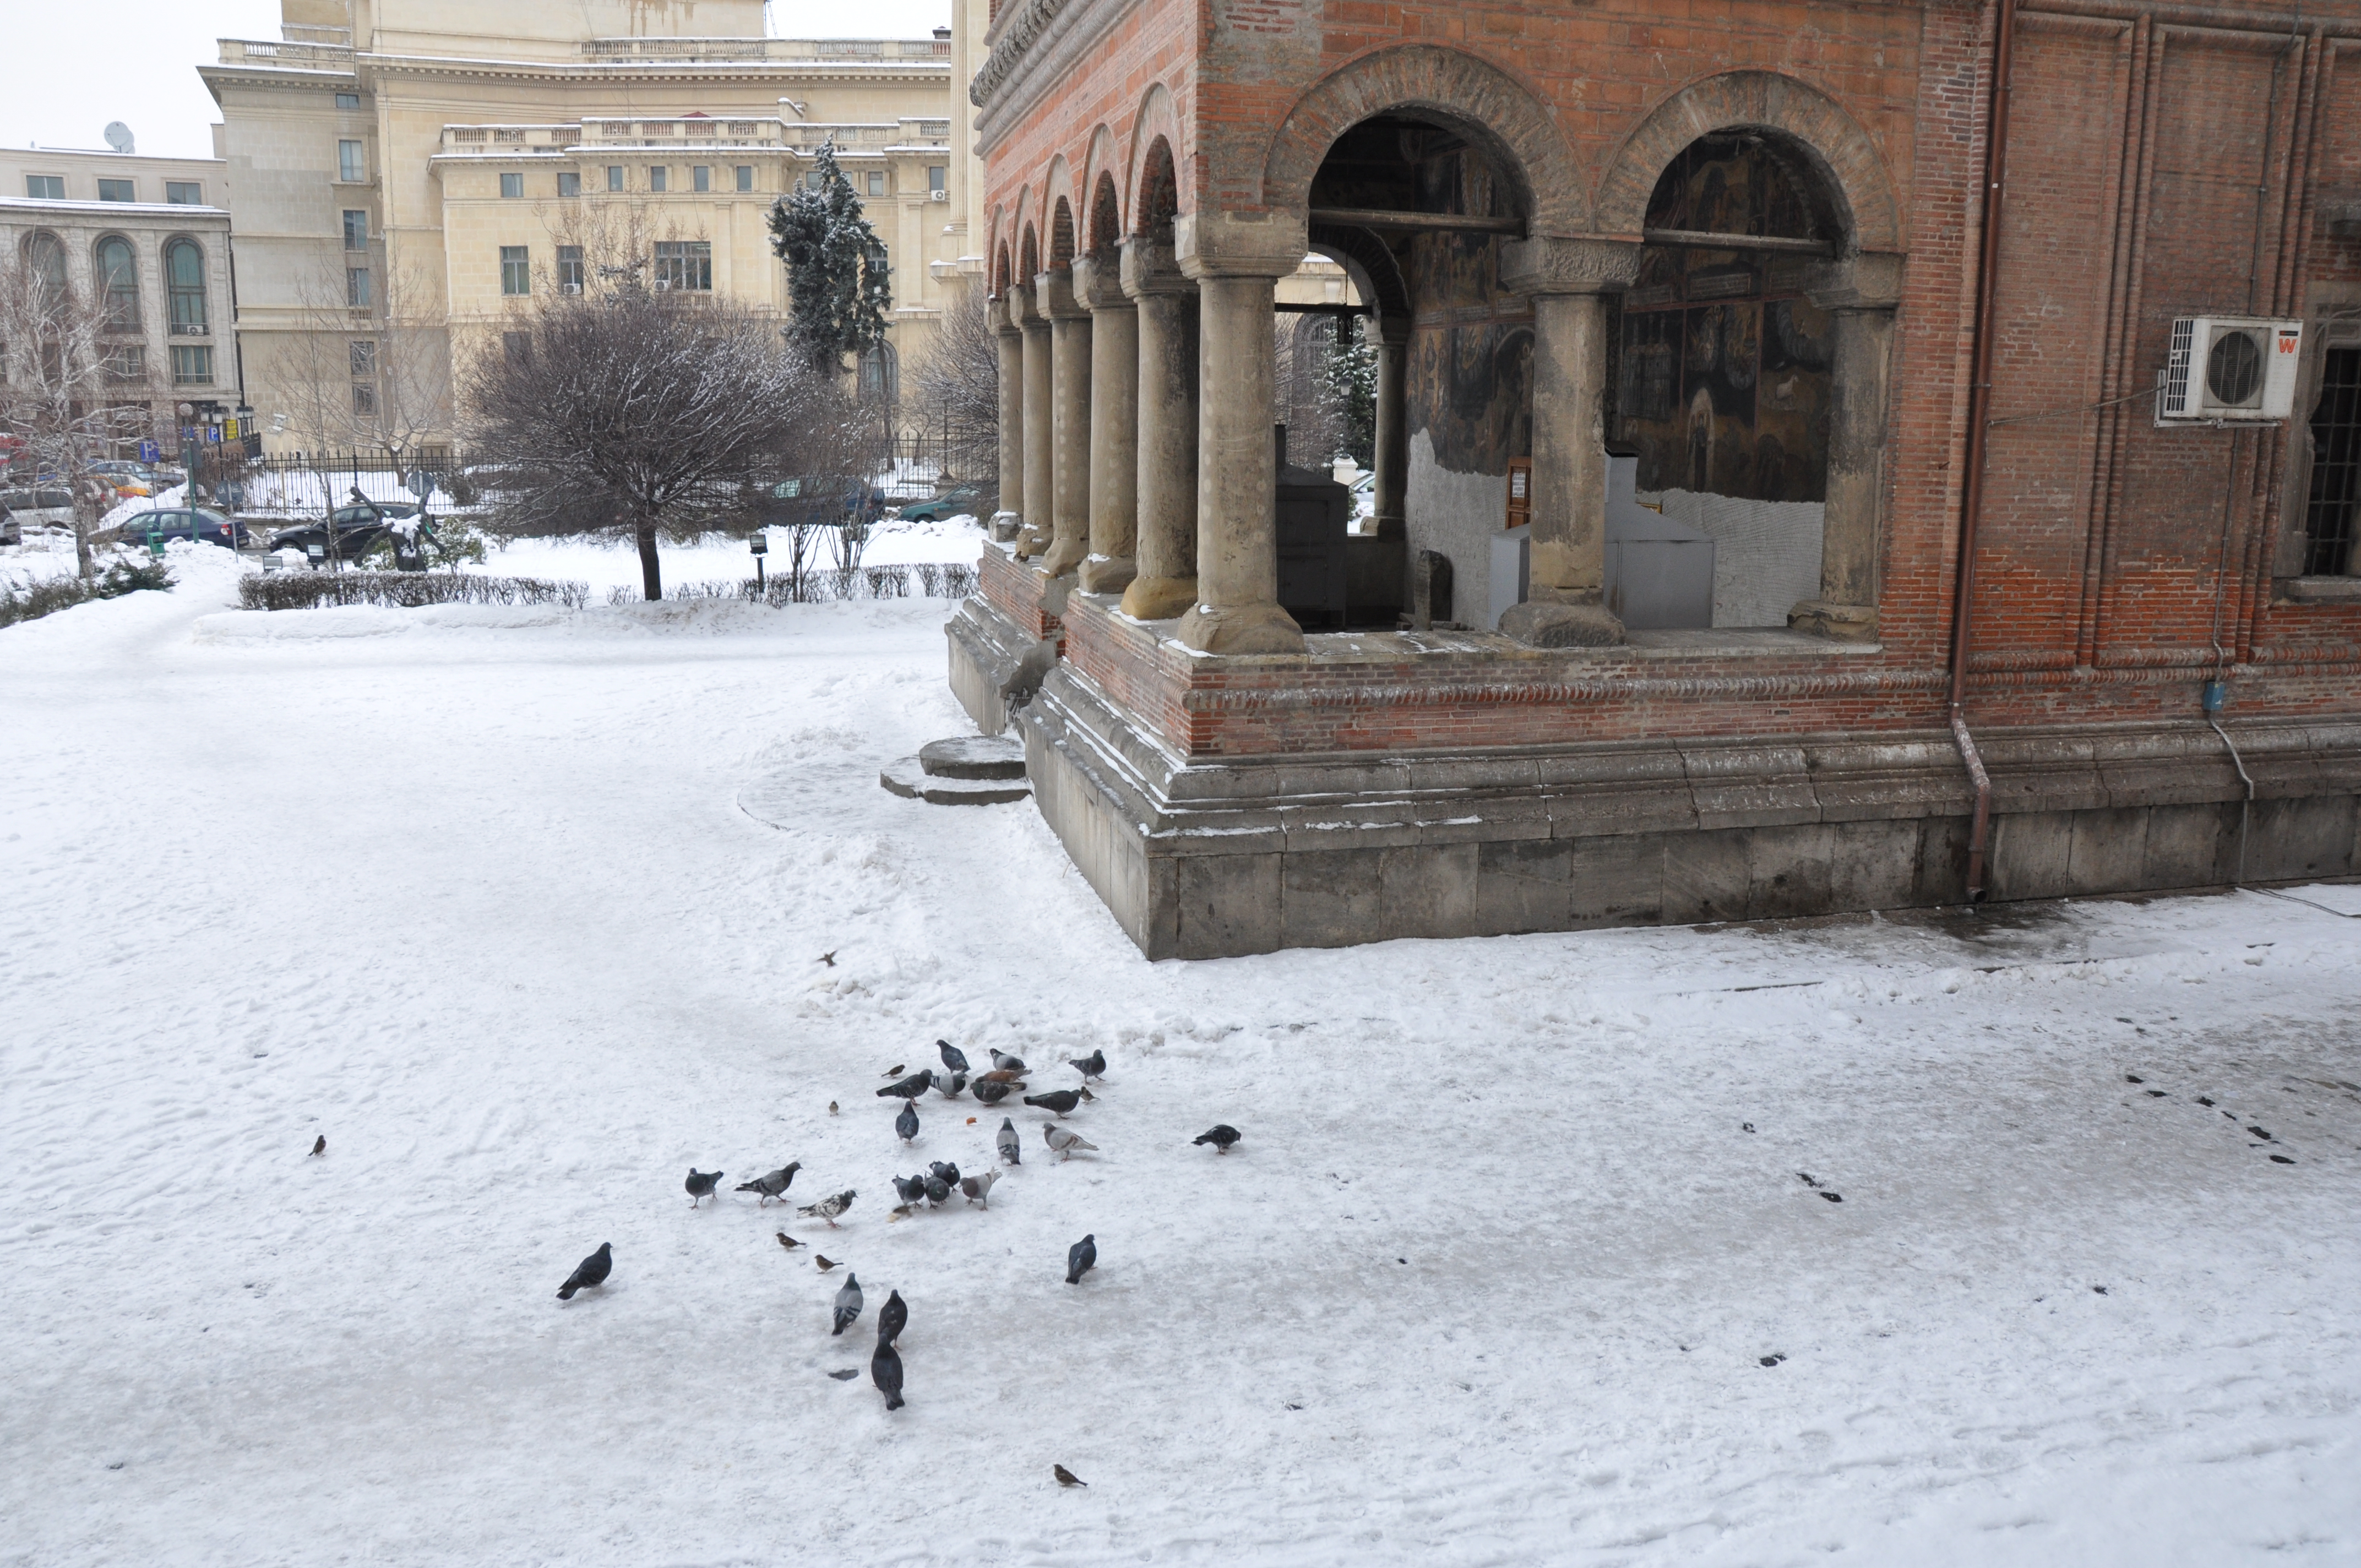
snow, winter, architecture, photography, building, photo, arch, weather, religion, church, christian, season, photos, religious, free, cool image, de, churches, fotografie, christianity, romana, blizzard, style, arc, orthodox, eastern, romania, bucharest, bor, biserica, arhitectura, orthodoxy, romanian, ortodoxa, ortodoxia, ortodoxie, cretinism, cretin, ecclesiastical, bisericeasc, cladire, edificiu, bucuresti, brancovenesc, cretulescu, kretzulescu, kretulescu, cretzulescu, winter storm